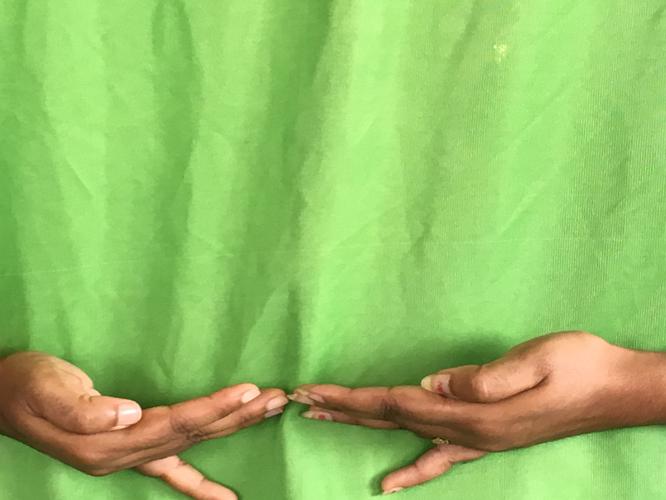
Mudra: Khatva
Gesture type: double_hand